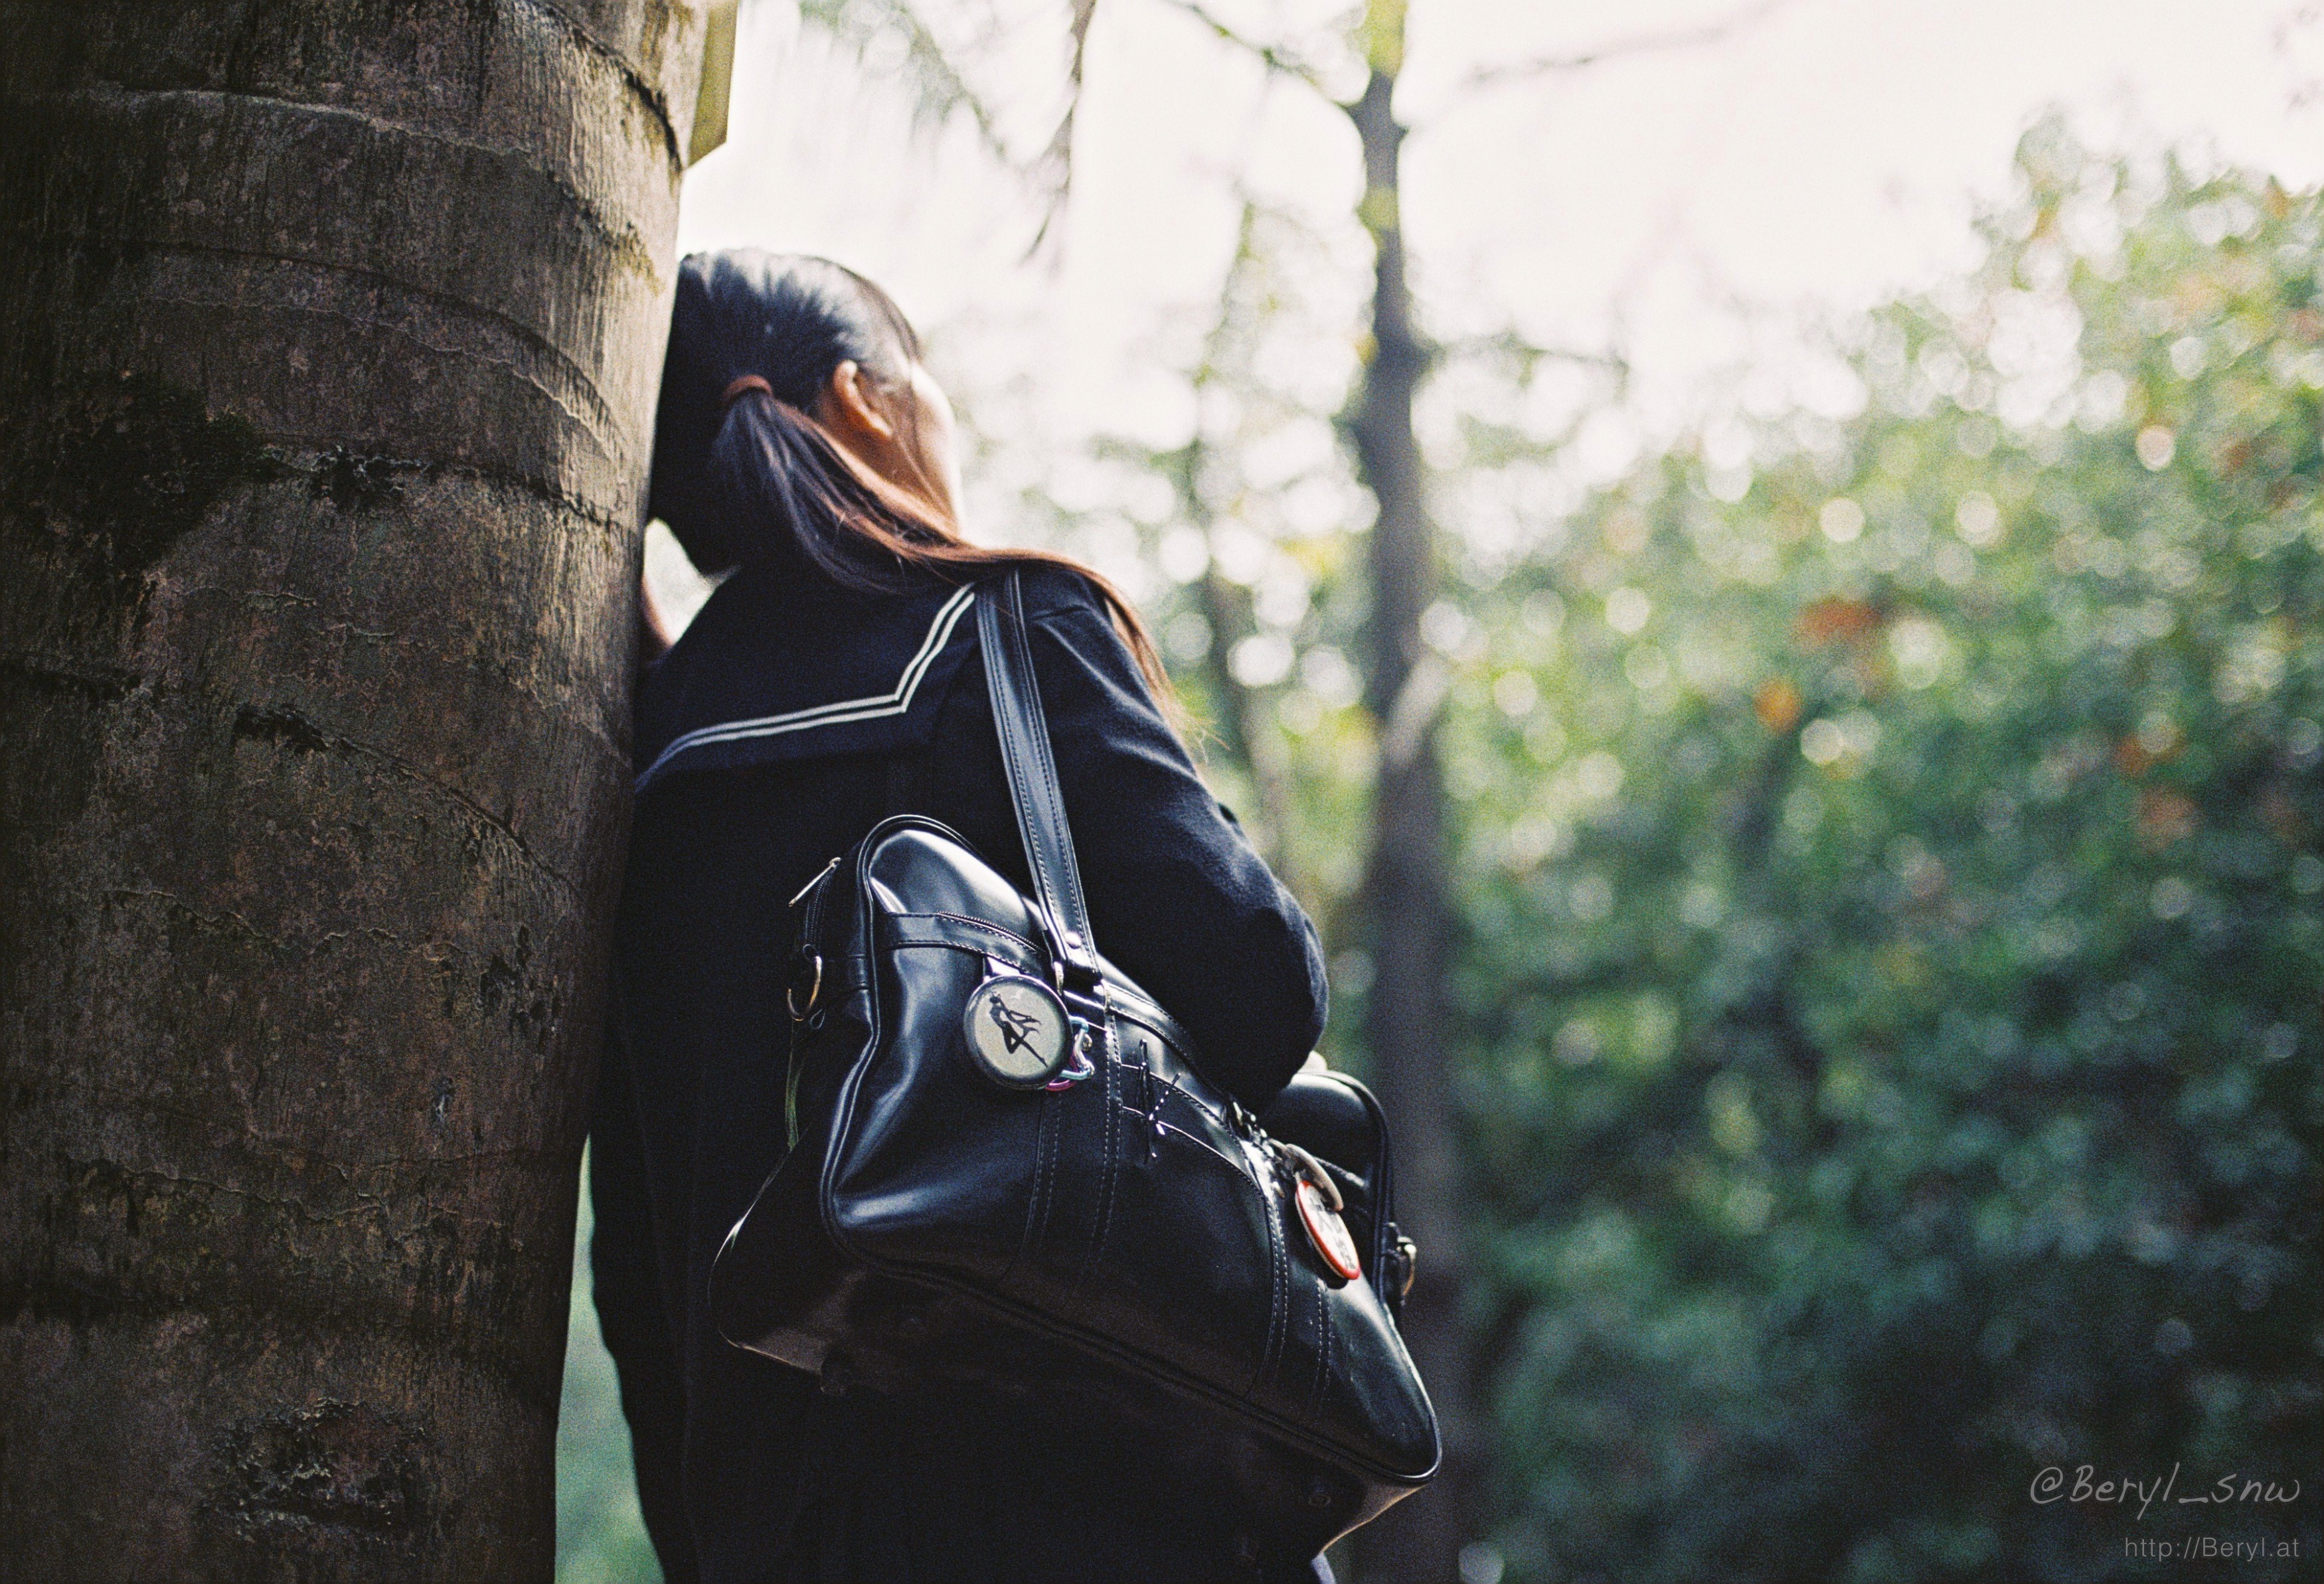
tree, bokeh, wood, girl, sunshine, grain, cute, train, film, analog, underground, coat, spring, park, nikon, clothing, black, garden, sunny, 50mm, photograph, faceless, uniform, school, backlit, longhair, schoolgirl, nikonf3, schooluniform, agfavistaplus200, ais50mmf14